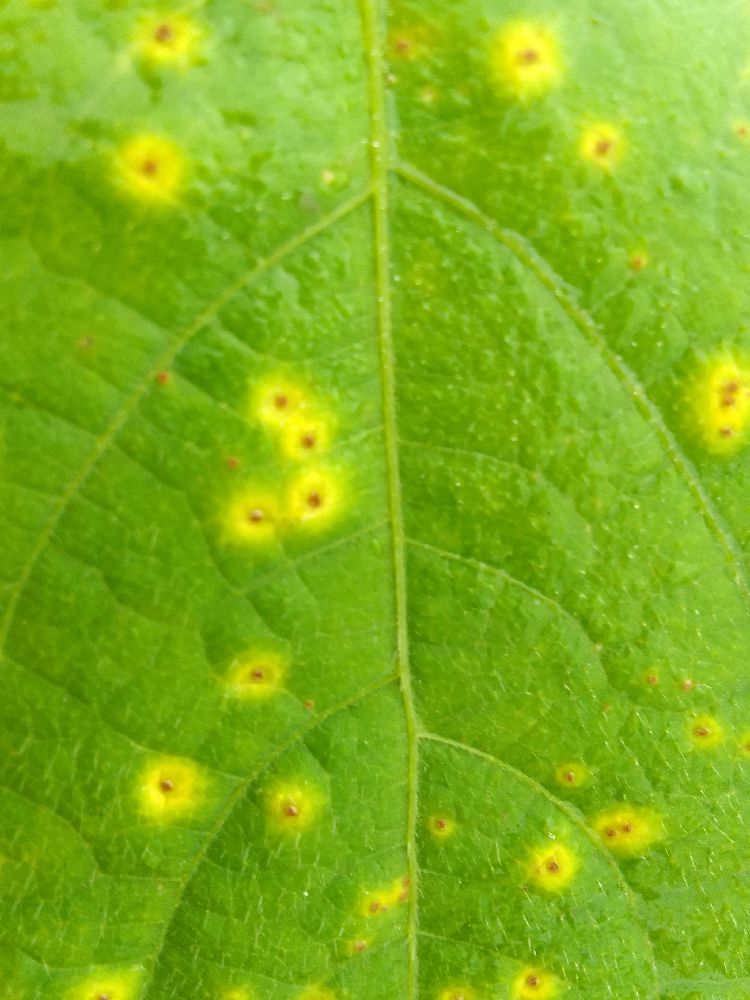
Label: rust